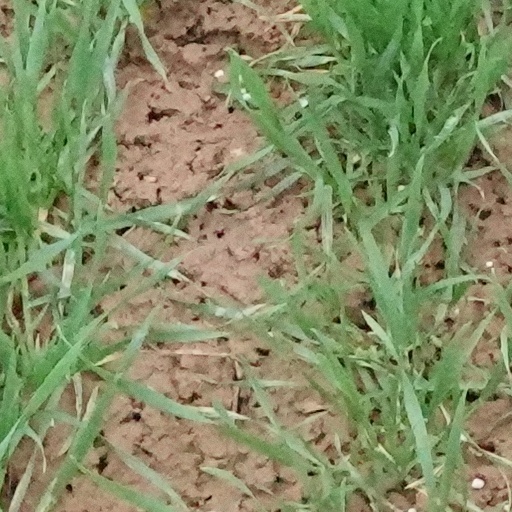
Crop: wheat